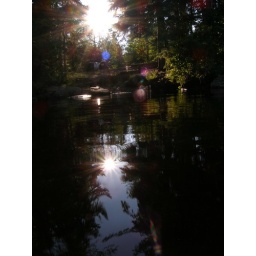
from the water at crescent lake ... taking a swim in the evening